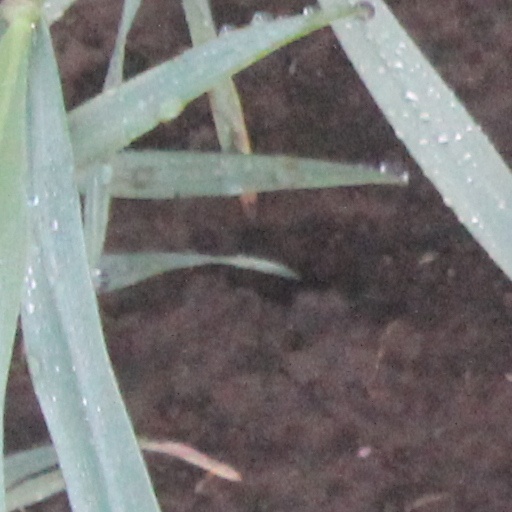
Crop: wheat